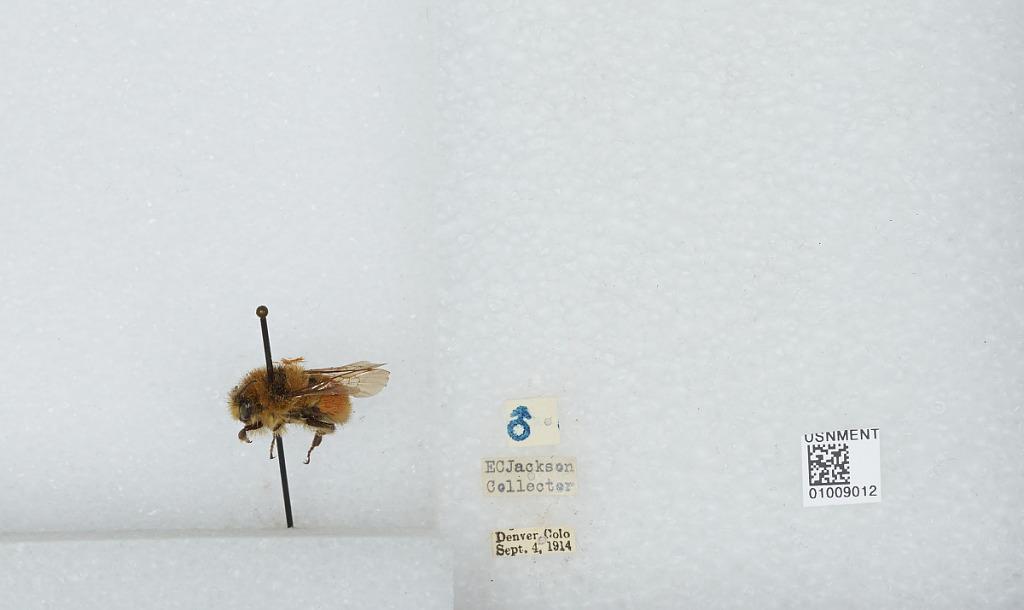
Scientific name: Bombus (Pyrobombus) huntii Greene
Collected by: E. Jackson
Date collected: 1914-9-4
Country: United States
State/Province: Colorado
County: Denver
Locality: Denver
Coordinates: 39.7619, -104.881